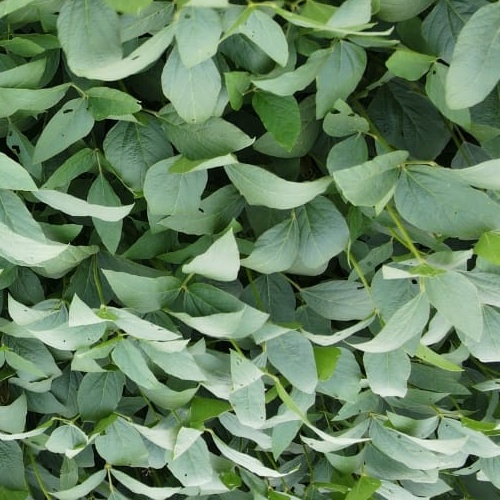
Label: Diabrotica_speciosa